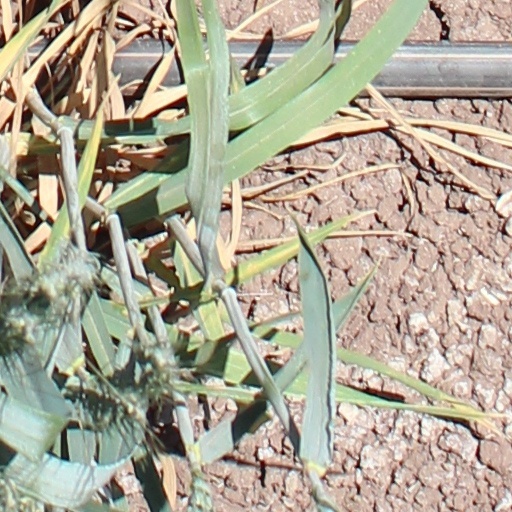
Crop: wheat